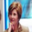
Label: woman